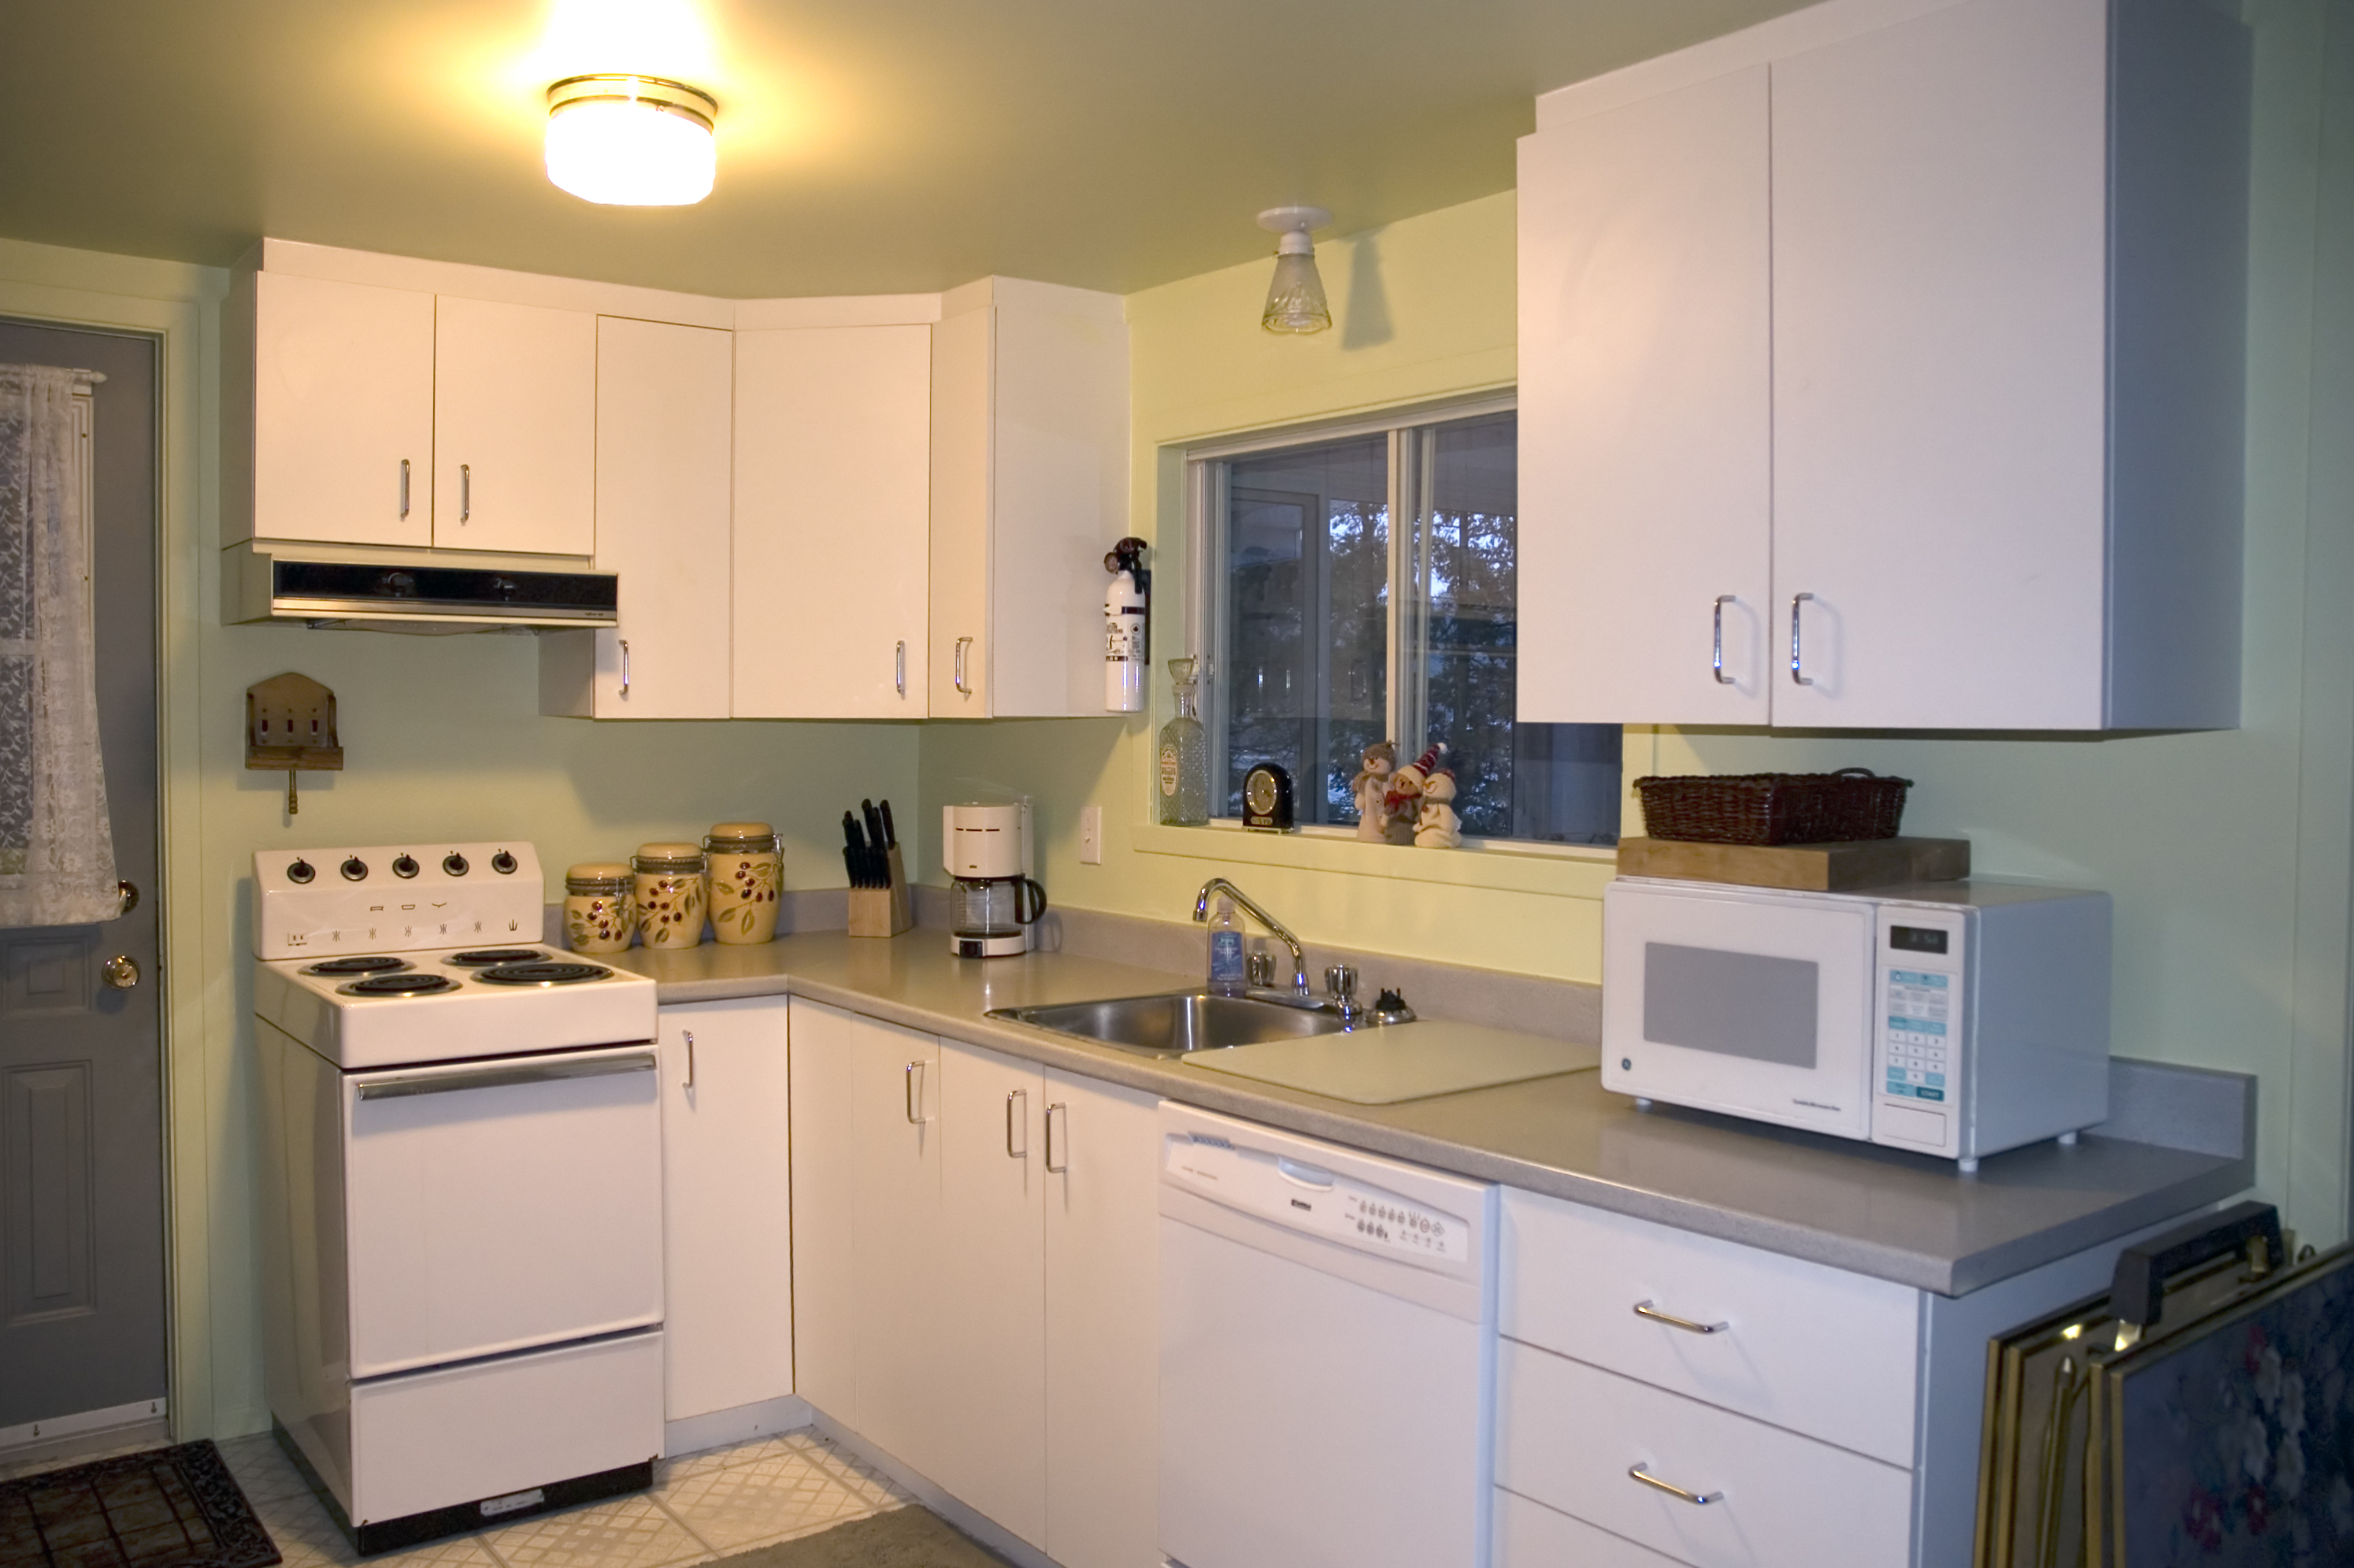
Room type: kitchen